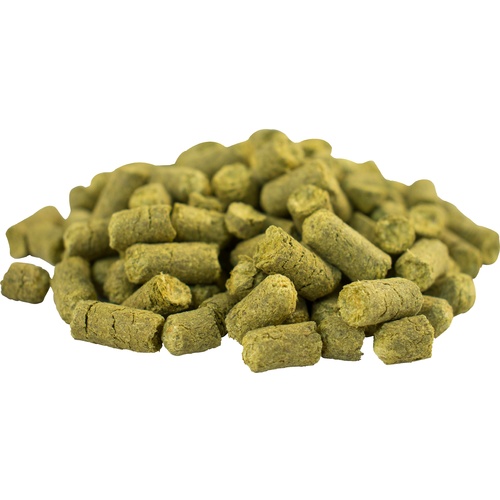
Melba Hops - Hop Pellets 50g
Bred by Ellerslie Hop Estate, Melba is affectionatel known as "The Dame of Hops". It is a dual purpose hop with a high oil content and has similarities to Galaxy. When used as a buttering hop early in the boil, it imparts a clean somewhat spicy bitterness. Used as a flavour or aroma addition, it contributes passionfruit, grapefruit and citrus. Aroma CITRUS • GRAPEFRUIT • PASSIONFRUIT • SPICY Alpha 11.50% Type Aroma Possible Substitutions Galaxy Year of Crop 2022
Brand: Grainmother Brewing Supplies
Category: Arts & Entertainment > Hobbies & Creative Arts > Homebrewing & Winemaking Supplies > Homebrewing & Winemaking Kits > Beer Brewing Kits